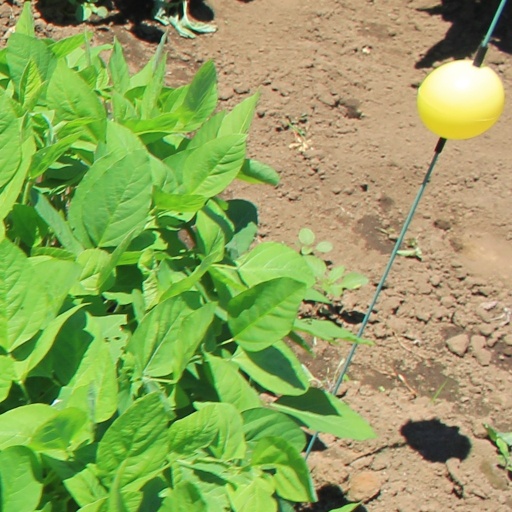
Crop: soybean